Argentina, 1985

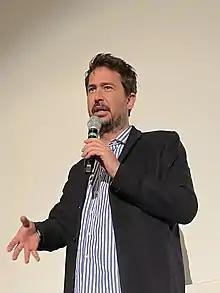
Santiago Mitre, co-writer, director, and producer of the film

Actor Ricardo Darín, who had become friends with Mitre after starring in "The Summit", suggested playing Strassera when Mitre first presented him the idea to adapt the events of the Trial of the Juntas. After reading the first draft of the script, Darín took the role, despite generally not being interested in playing characters based on real people, and became a producer on the film as well. To play Moreno Ocampo, Kuschevatzky suggested his longtime friend, actor Peter Lanzani, whom Mitre cast in the role as he considered him "one of the most interesting actors of his generation". Mariana Mitre, the film's casting director and the director's sister, opted to get unknown actors for the supporting roles of both the young investigators and the testifiers, to have "the best possible sense of verisimilitude". Mitre, along with Darín and Lanzani, decided not to have them mimic the voice and mannerisms of the actual Strassera and Moreno Ocampo, taking artistic liberty with their performances. Similarly, Laura Paredes initially tried to imitate Adriana Calvo's actual tone of voice but found it made the performance seem artificial and disconnected. She then opted to speak closer to her own tone instead, which "paradoxically" made her resemble the character more.